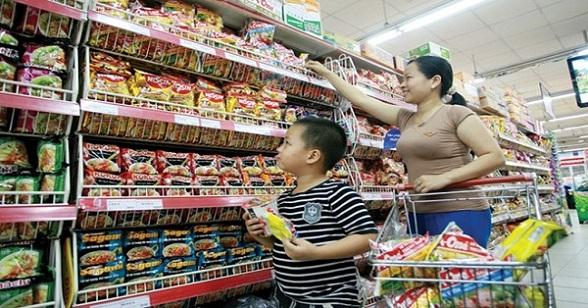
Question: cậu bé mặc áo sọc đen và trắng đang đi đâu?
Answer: đi siêu thị